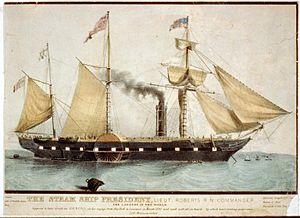
Le President est un paquebot transatlantique britannique construit pour la British and American Steam Navigation Company en 1840.